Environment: real
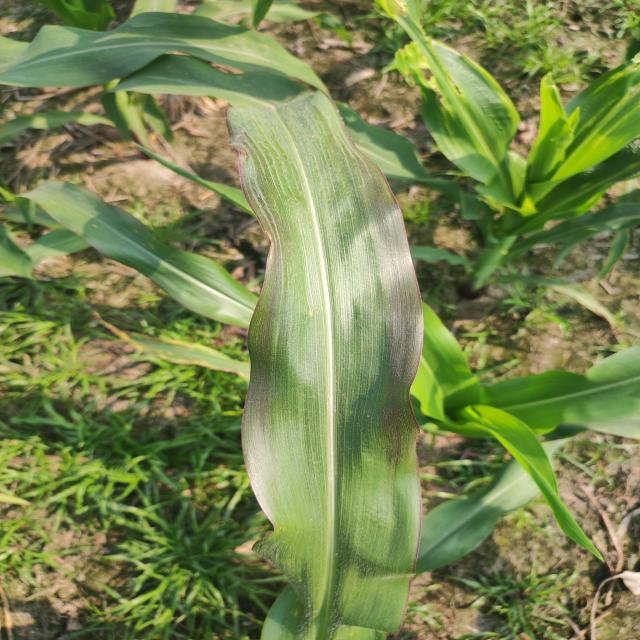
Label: phosphorus_deficiency